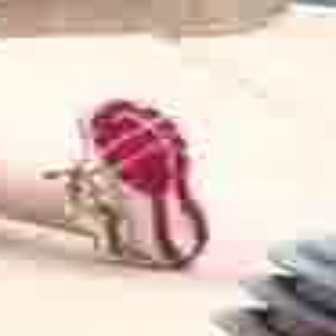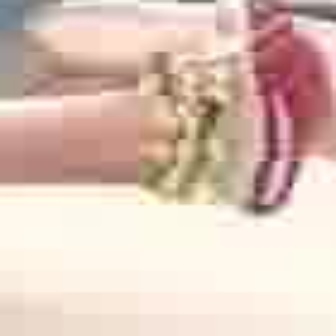
  Please identify the target specified by the bounding box [34,97,203,266] in the first image and locate it in the second image. Return the coordinates in [x_min,y_min,x_max,y_max] format.
Answer: [136,22,323,207]